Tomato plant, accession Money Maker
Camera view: bottom (45 deg); turntable rotation: 270 degrees
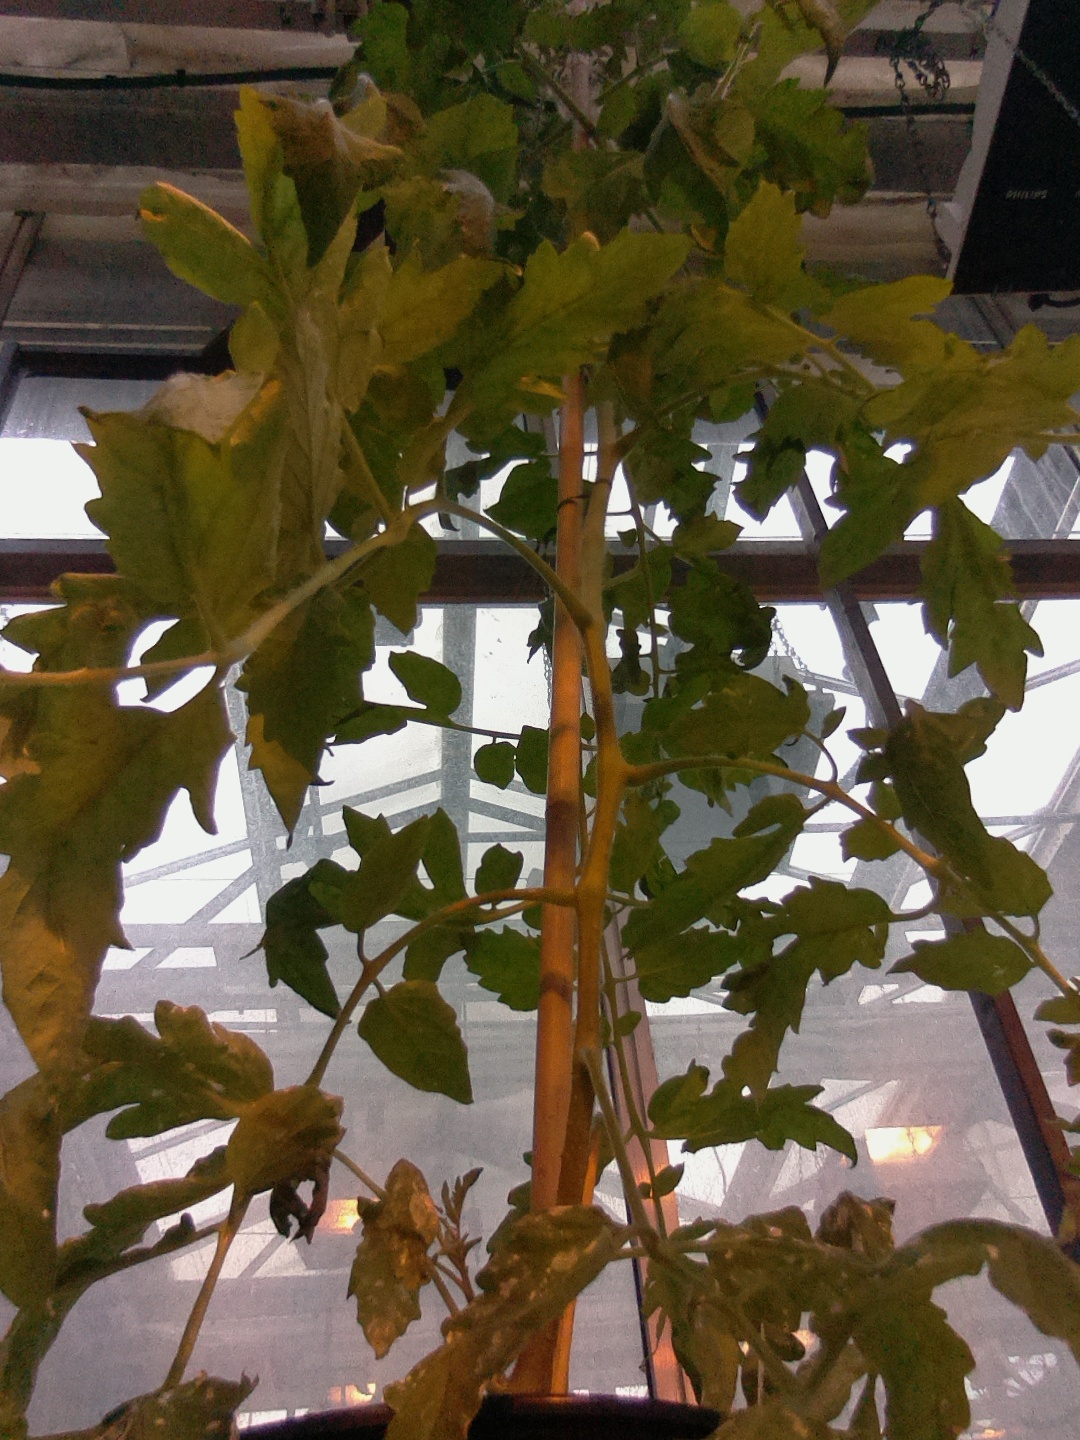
BBCH growth stage 60: First flowers open